Navsari district

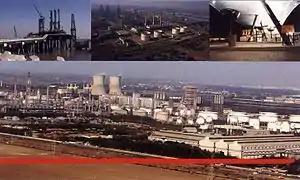

Gujarat State has the longest sea coast in India, at 1600 km. Gujarat Maritime Board has identified Vansi – Borsi near Umbharat Beach as a Greenfield site for the development of a direct berthing deep-water port. The location handles petroleum and liquid chemical cargo. The proposed site is 13 km away from a Navsari broad gauge railway link. Other important ports in Gujarat are the Port of Navlakhi, Port Pipavav, Bedi Port, Port of Porbandar, Port of Veraval, and the privately owned Mundra Port. Ro-Ro ferry service is available near Navsari at Dahej. Modern fishing harbour (jalalpore) Dhaloi gone develop as Dhaloi Port at the cost of 3.5 million US Dollars.